The Embezzler (1914 film)

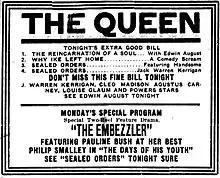
Newspaper advertisement.

The Embezzler is a 1914 American silent short drama film directed by Allan Dwan and featuring Lon Chaney, Pauline Bush and Murdock MacQuarrie. The film is now considered lost. A still exists showing Chaney in the J. Roger Dixon role.